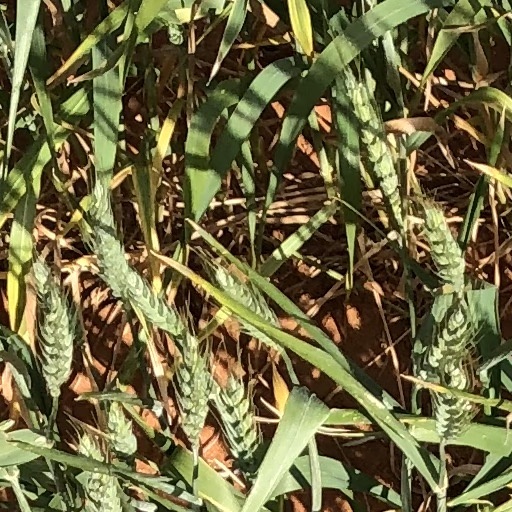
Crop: wheat